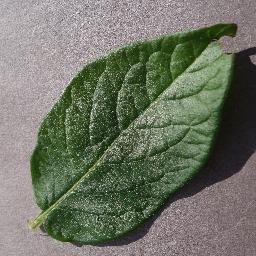
Label: Potato___healthy